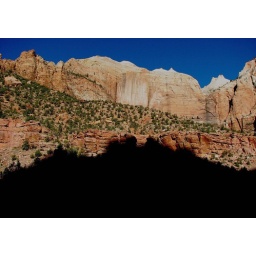
The west canyon wall in the central canyon